Peruvian Guard Legion

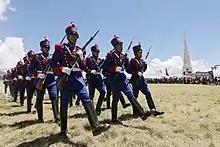
Members marching in Ayacucho

The Peruvian Guard Legion is a traditional military unit of Peru. It has participated in several conflicts since the country's independence and the unit's formation by José de San Martín in 1821. Its headquarters are located in the Real Felipe Fortress located in Callao.